Daria Serova

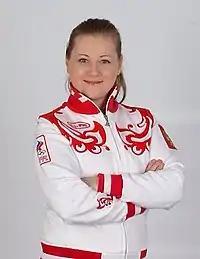

Daria Yevgenyevna Serova (born 24 July 1982 in Kirovsk, Murmansk Oblast) is a Russian freestyle skier who specializes in the moguls discipline. She competed at the 2006 Winter Olympics and the 2010 Winter Olympics.